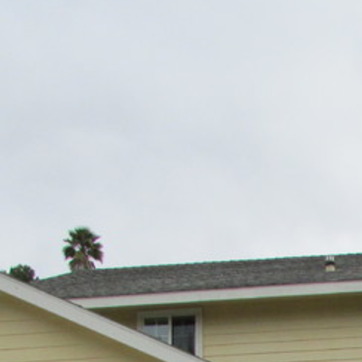
Material: sky